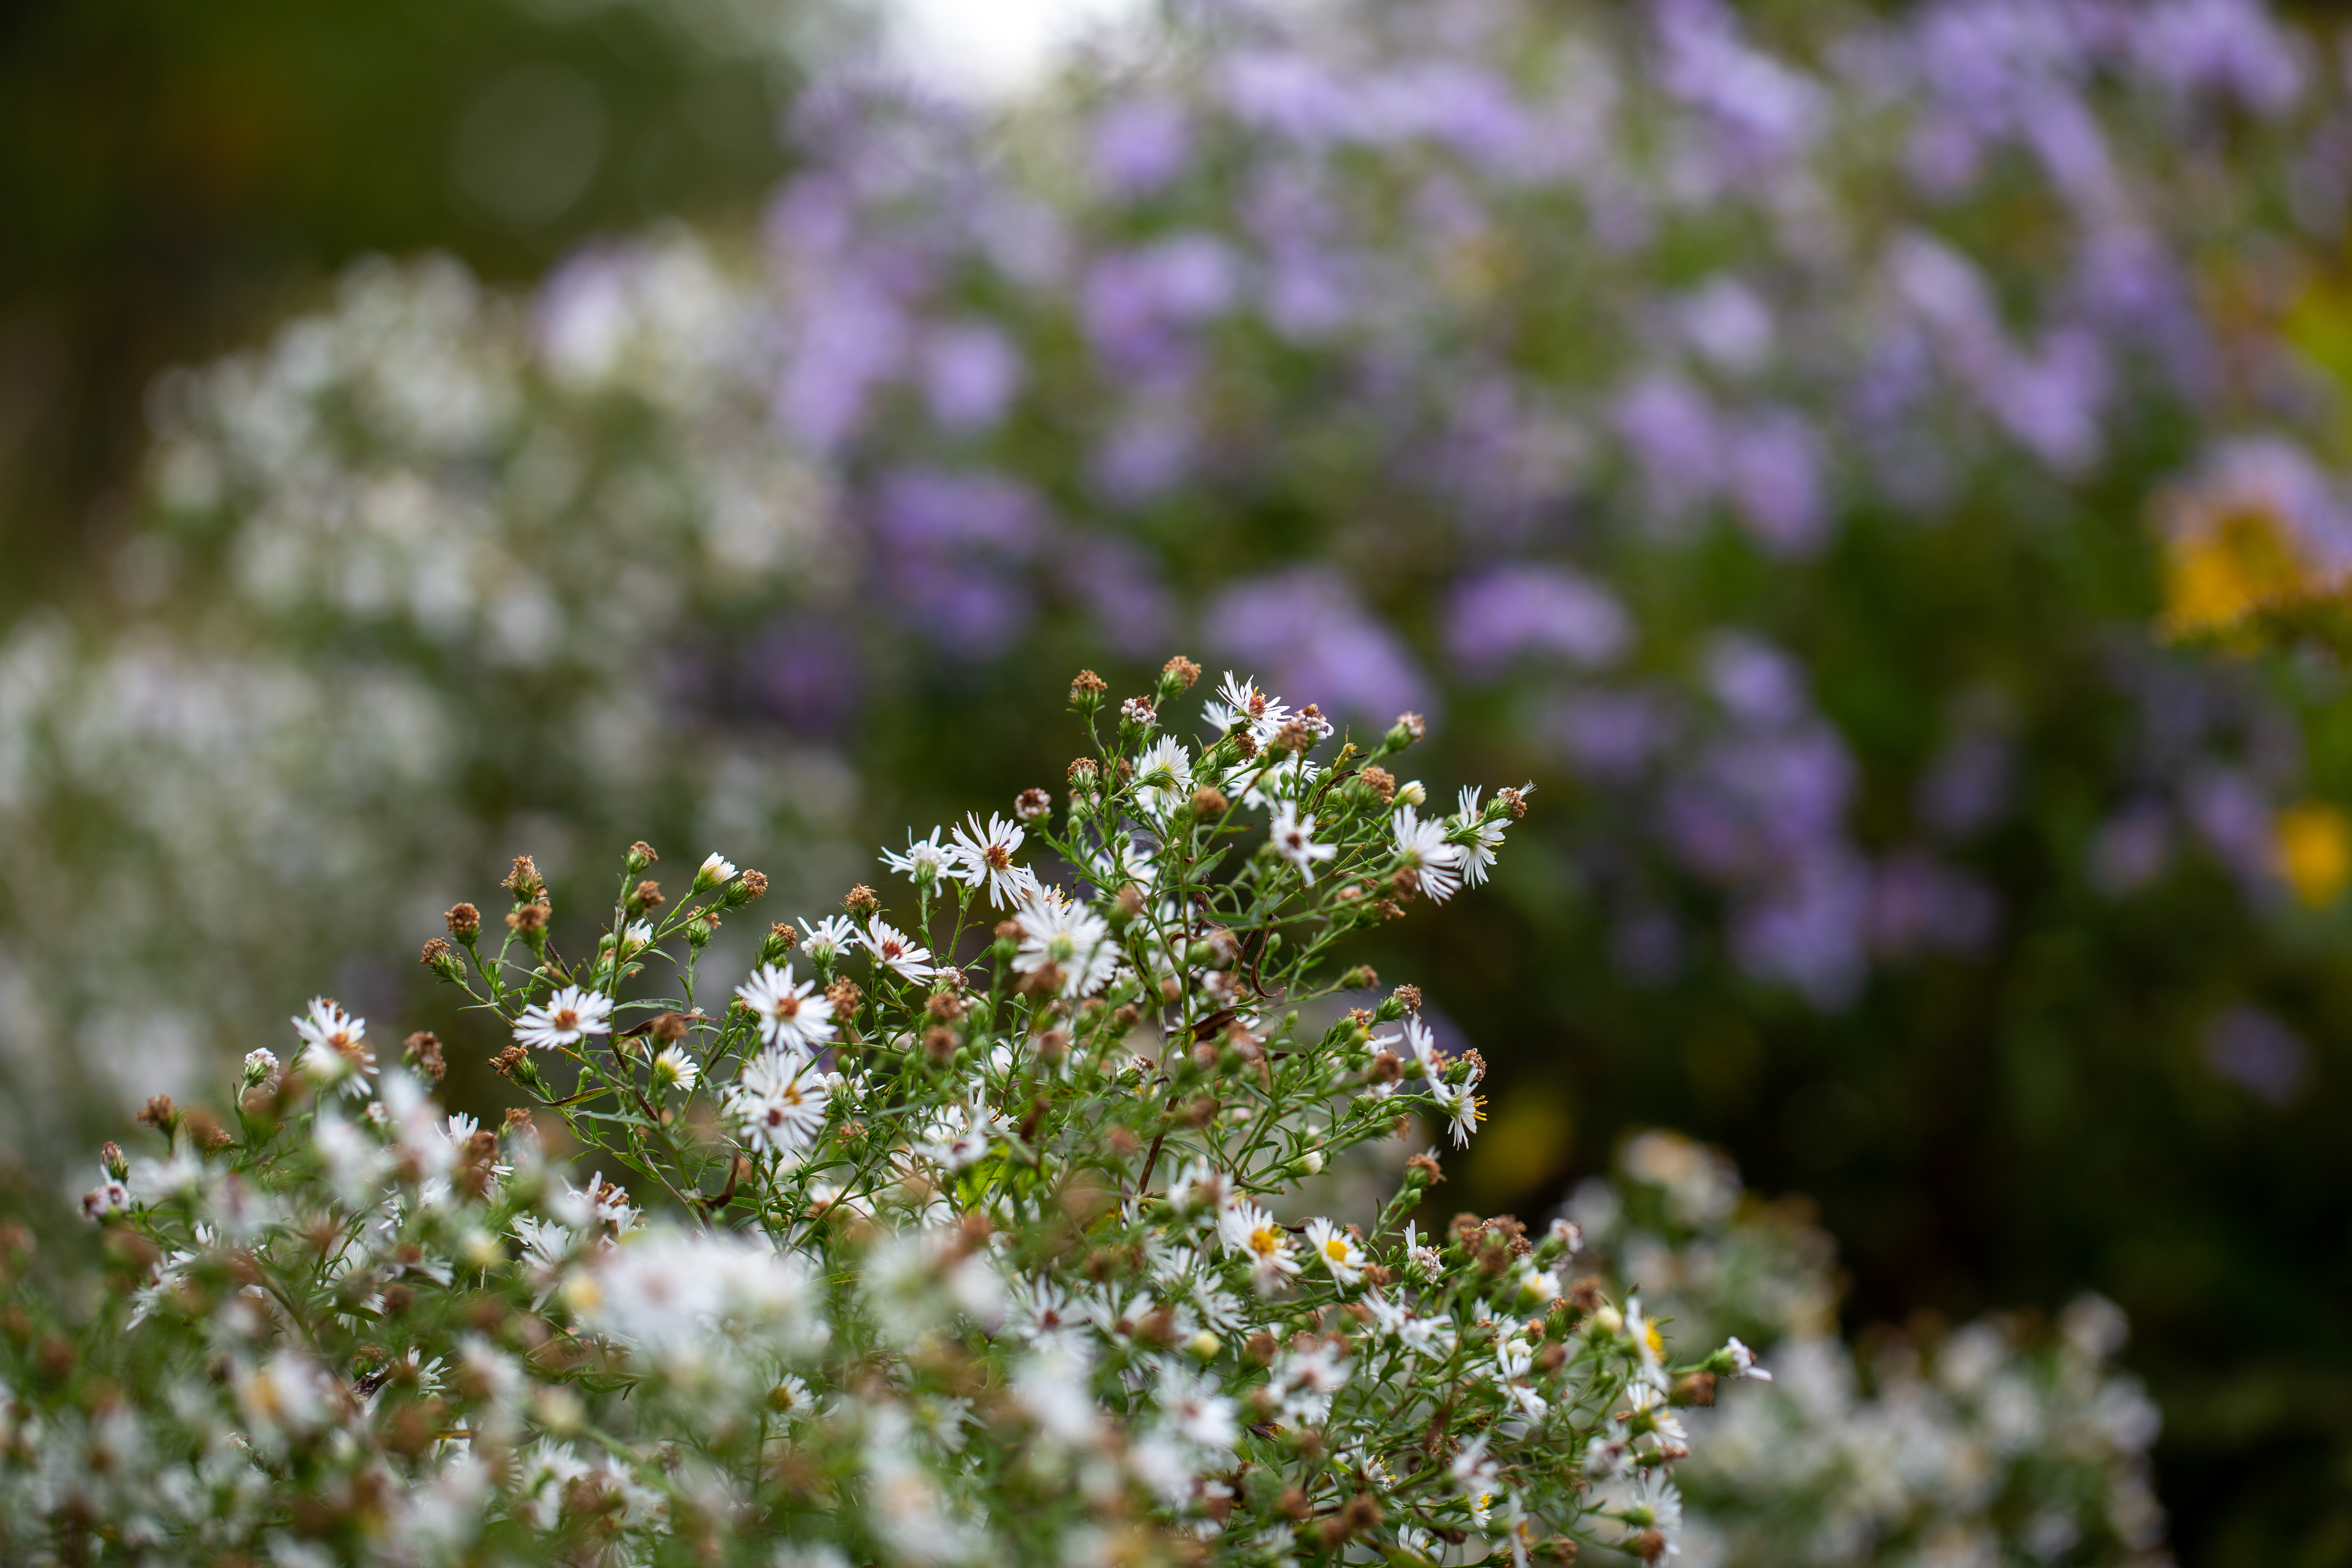
flower, plant, spring, botany, flowering plant, wildflower, photography, aster, shrub, groundcover, blossom, macro photography, breckland thyme, perennial plant